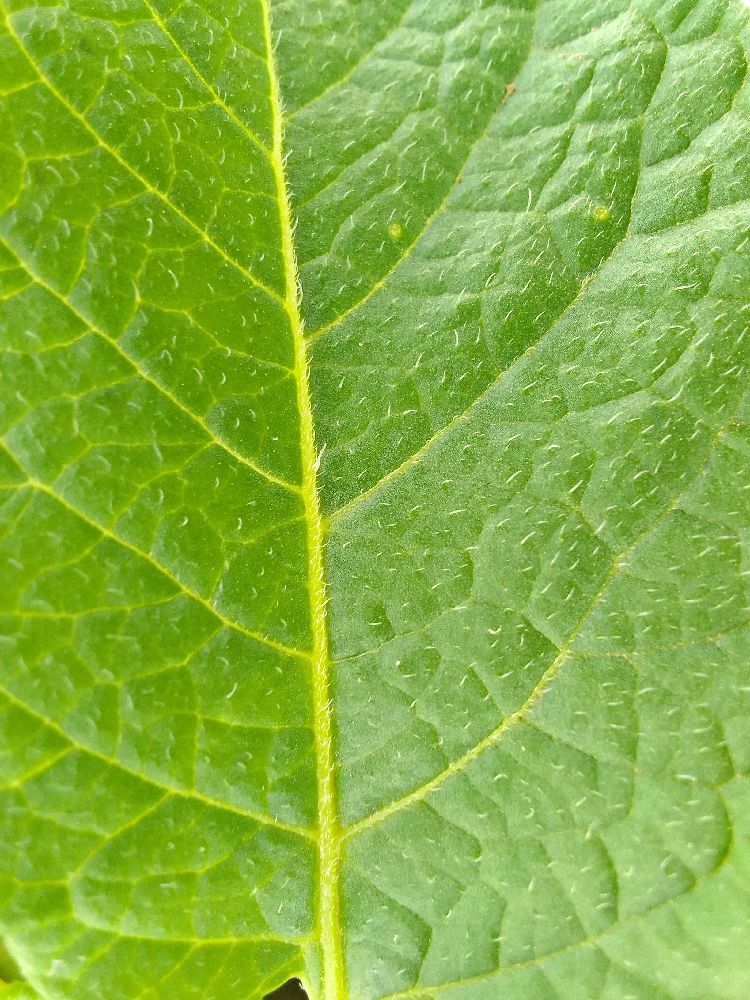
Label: Healthy